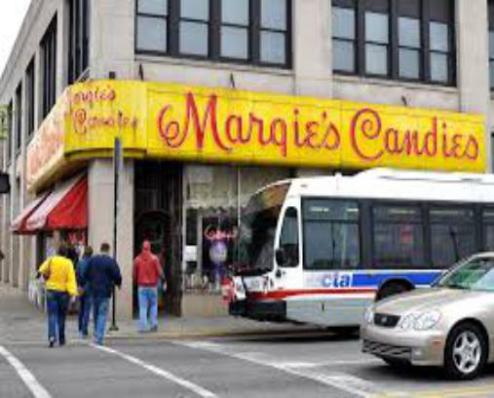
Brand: margie's candies
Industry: Food